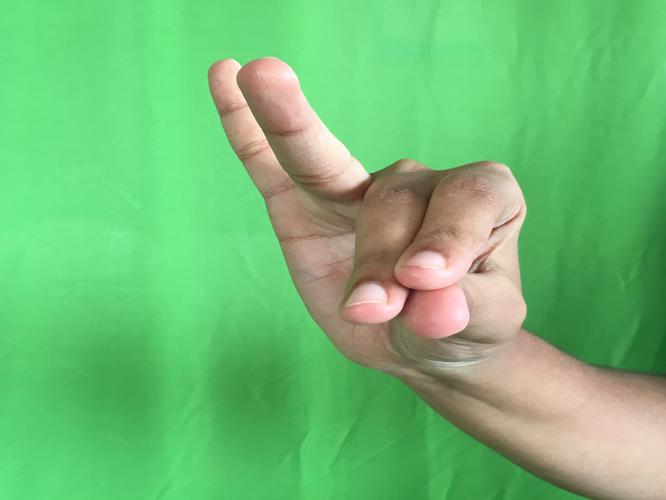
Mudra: Katakamukha_1
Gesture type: single_hand